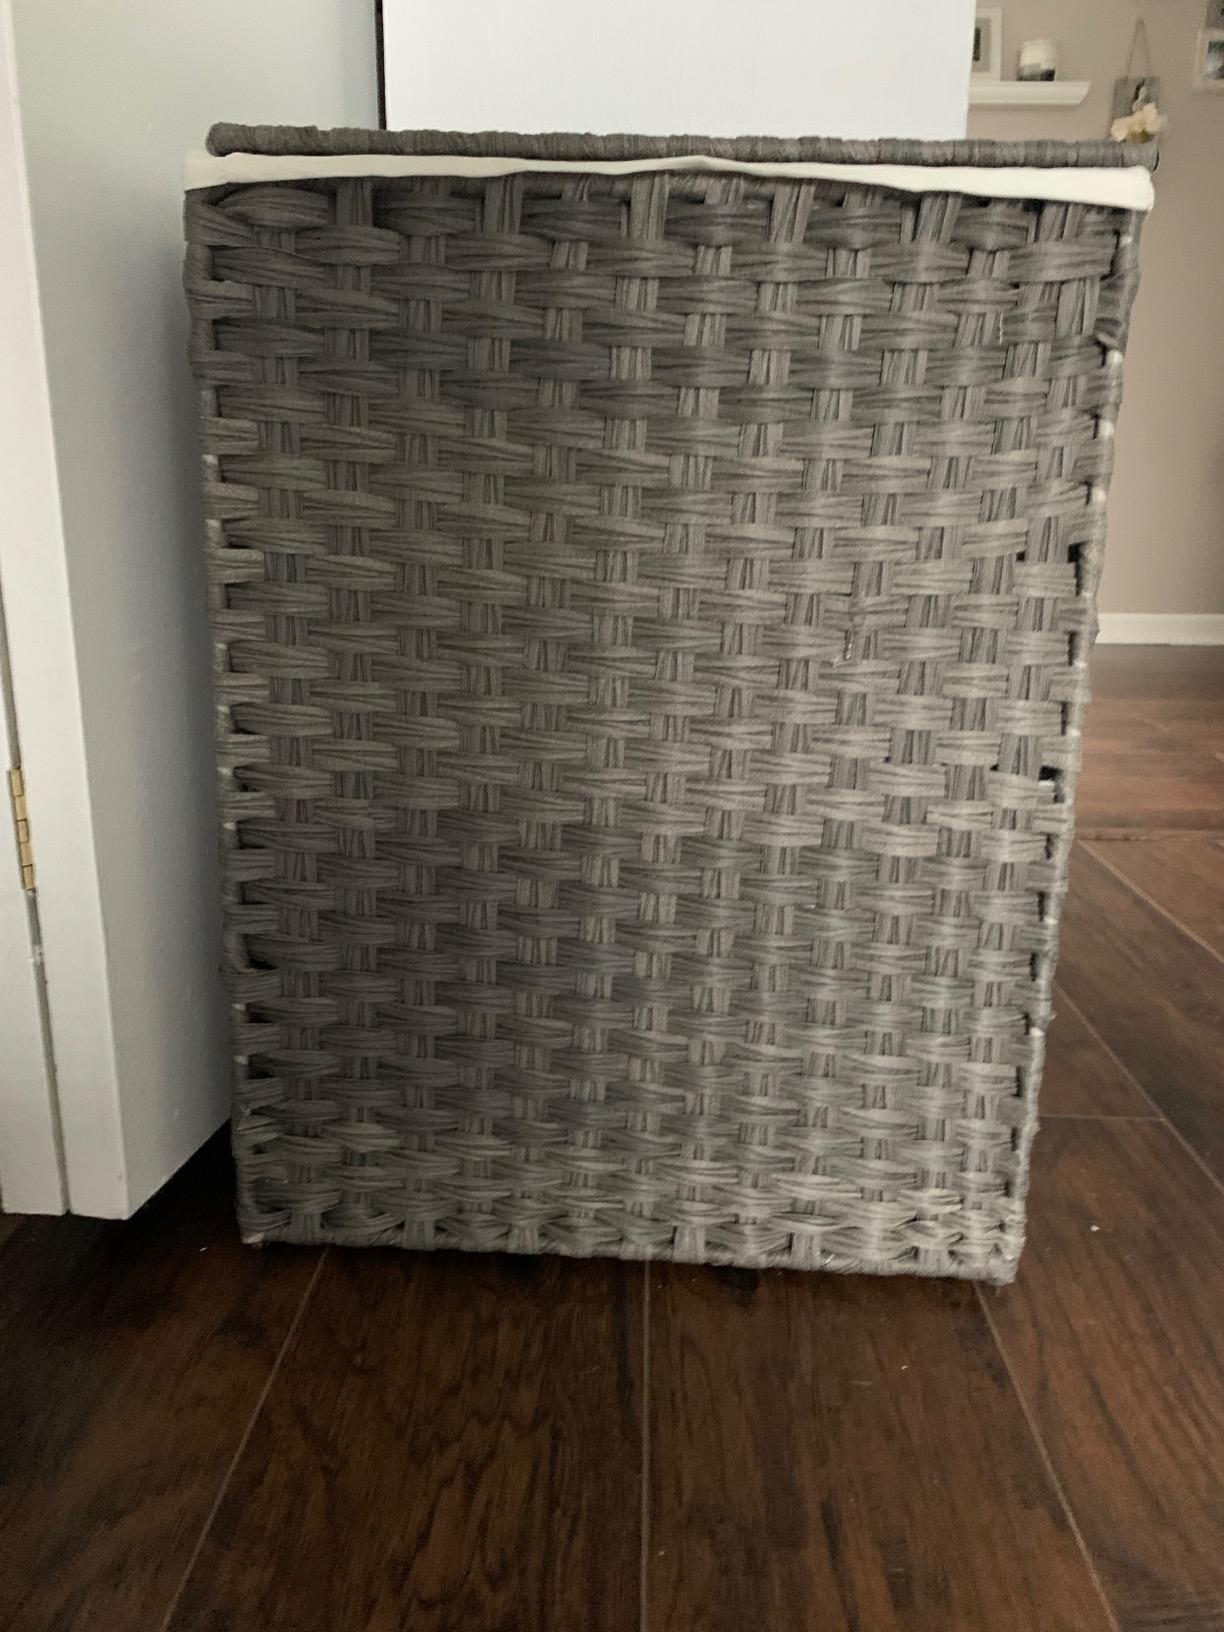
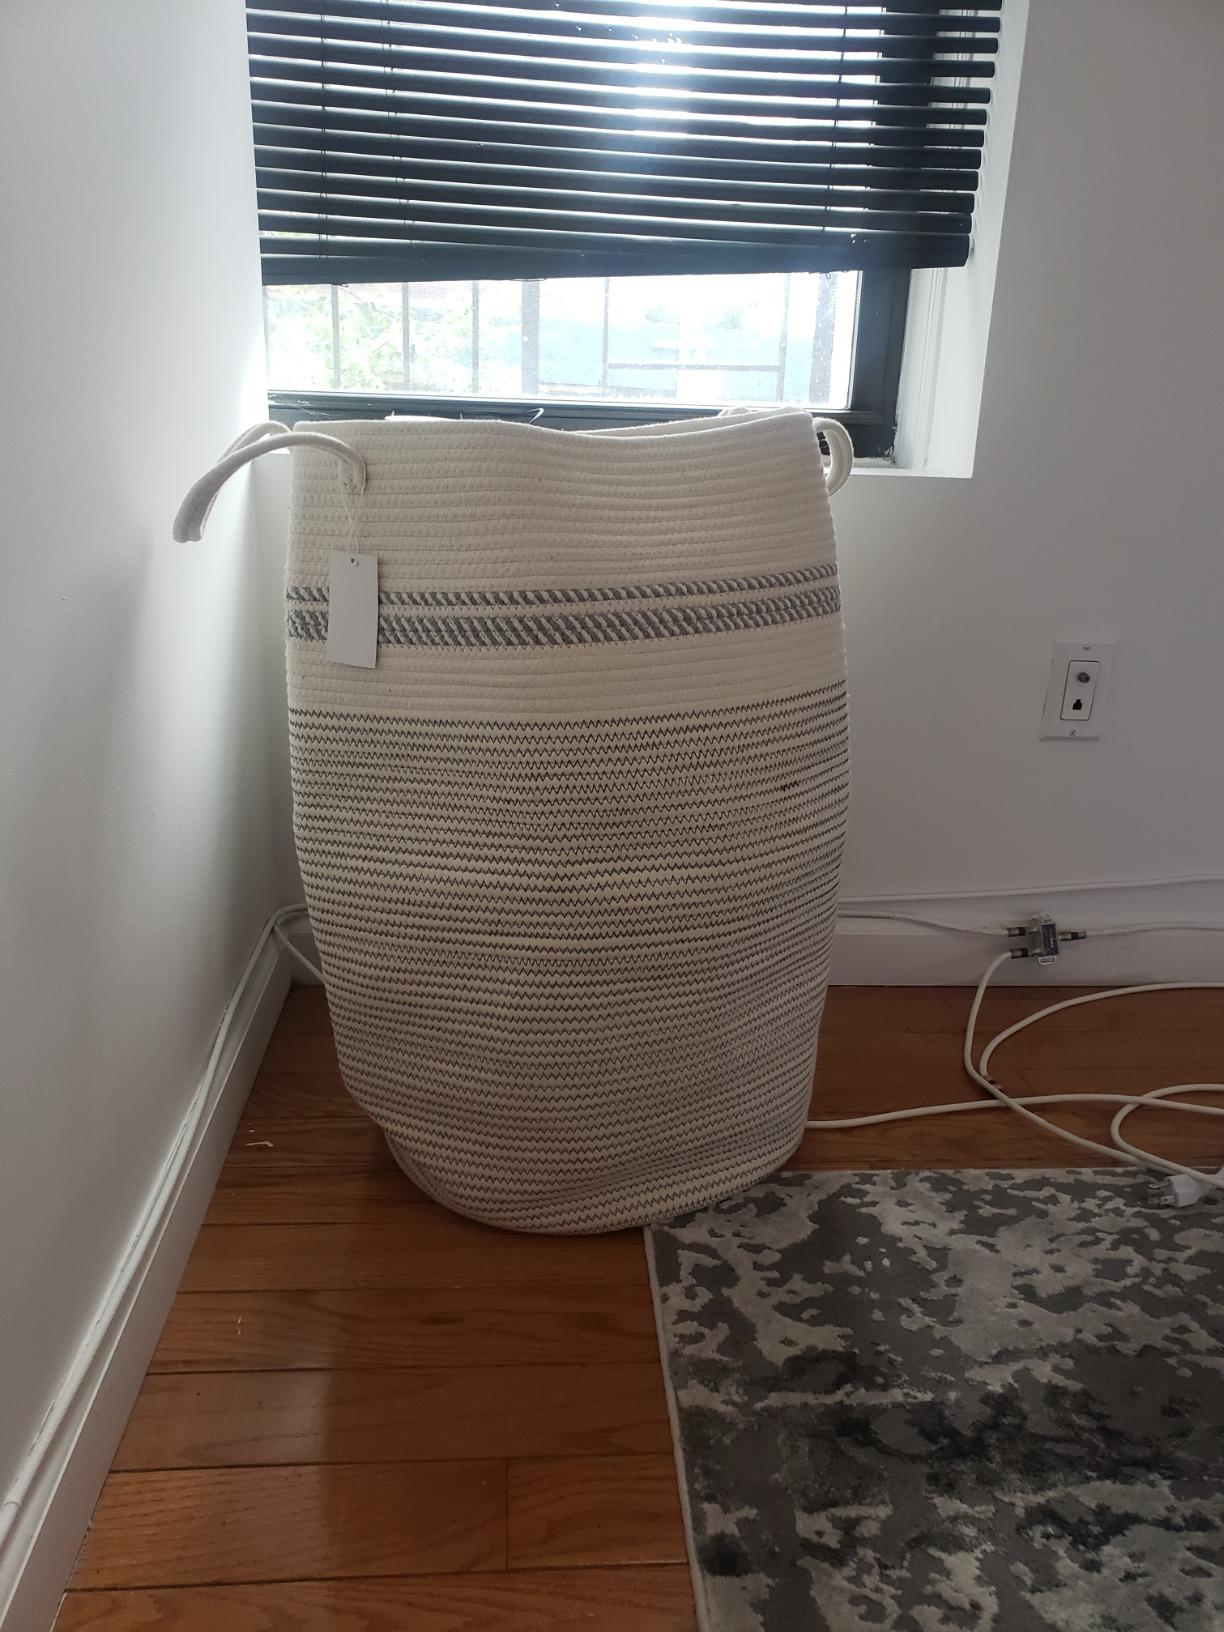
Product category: items_hamper
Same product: no